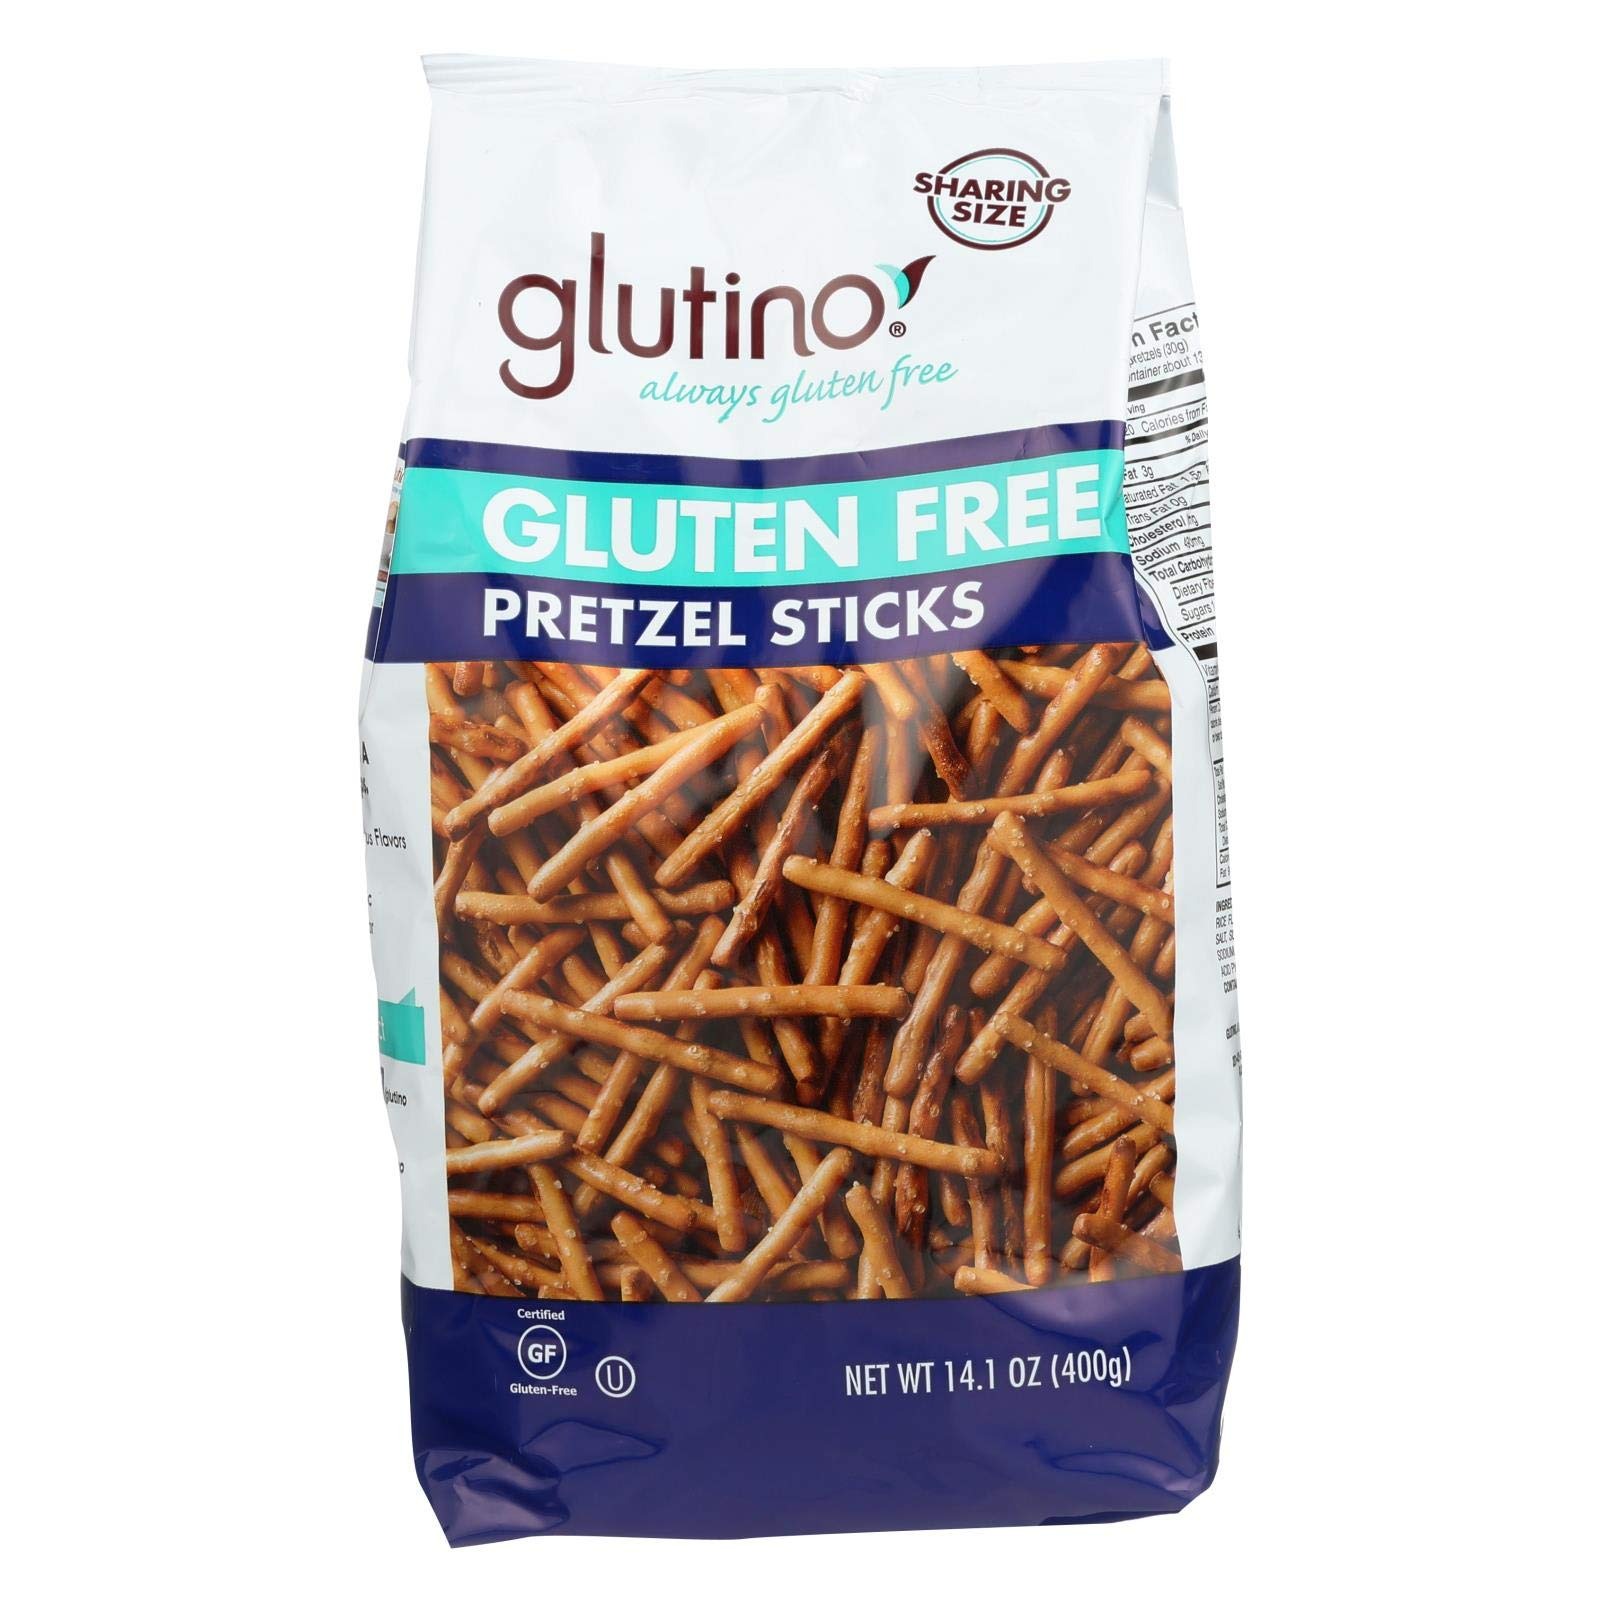
Item Name: Glutino Pretzels Sticks - Case of 12 - 14.1 oz.
Value: 1.0
Unit: count

Price: 68.97